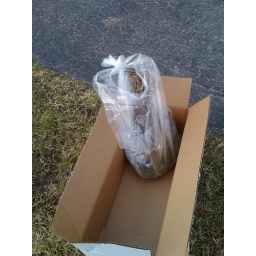
The five raspberry plants were bundled together and wrapped up in plastic to keep their roots from drying out.